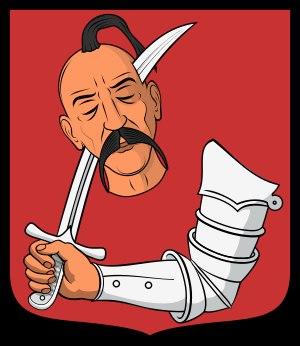
L'héraldique hongroise ou héraldique vivante suit généralement les règles de l'héraldique germanique mais a cependant son propre caractère distinctif. Elle est classée dans l'héraldique de l'Europe centrale et de l'Est.